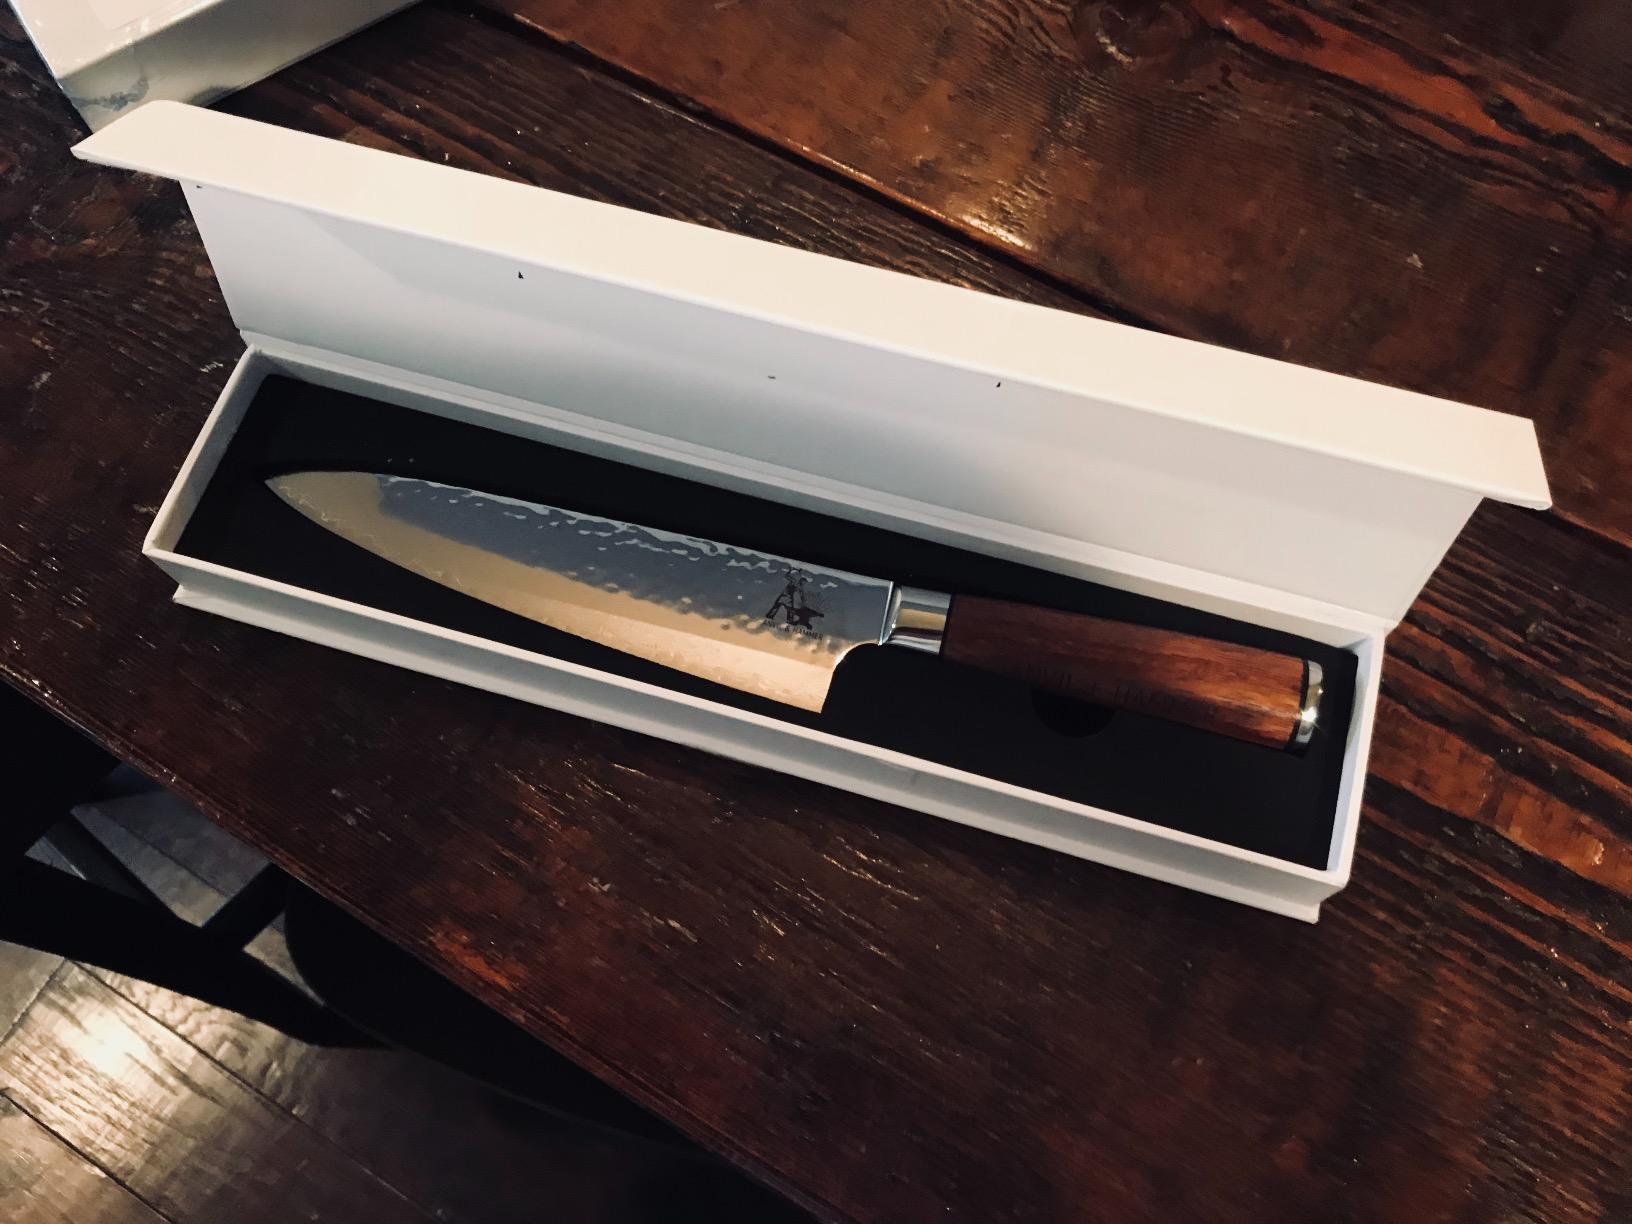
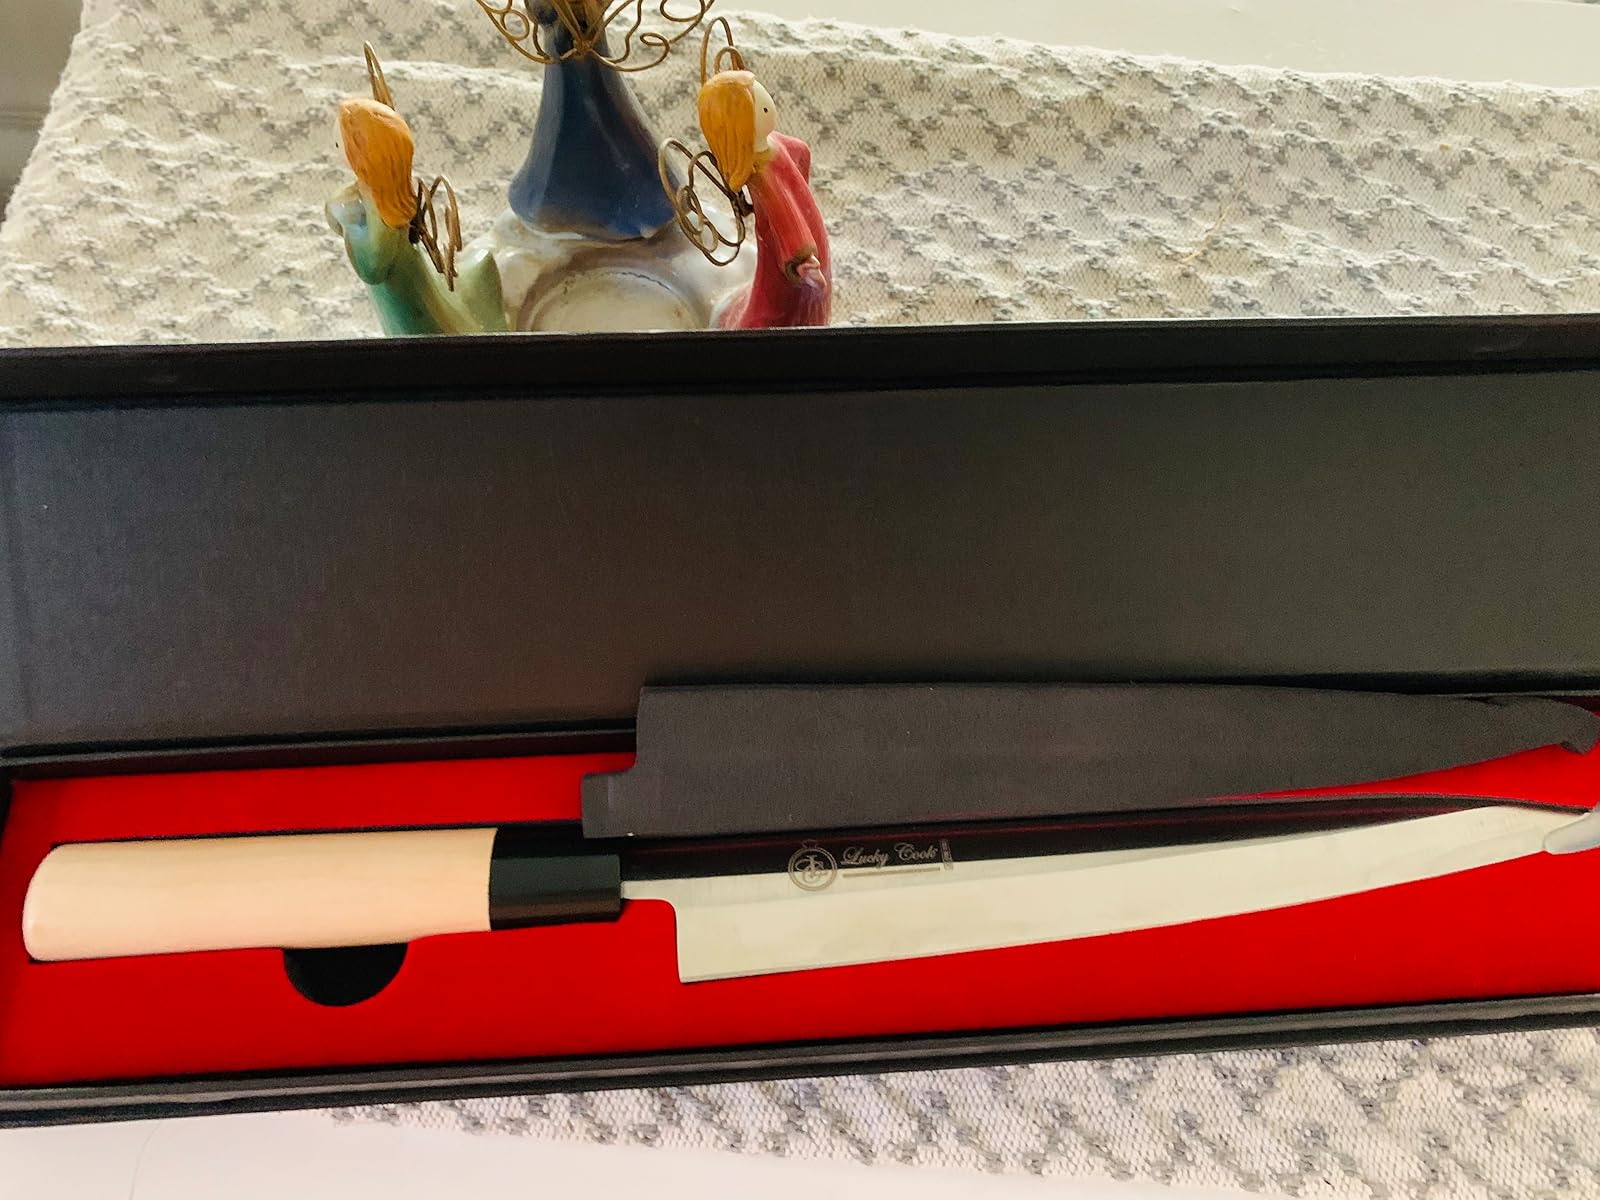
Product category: items_knife
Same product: no